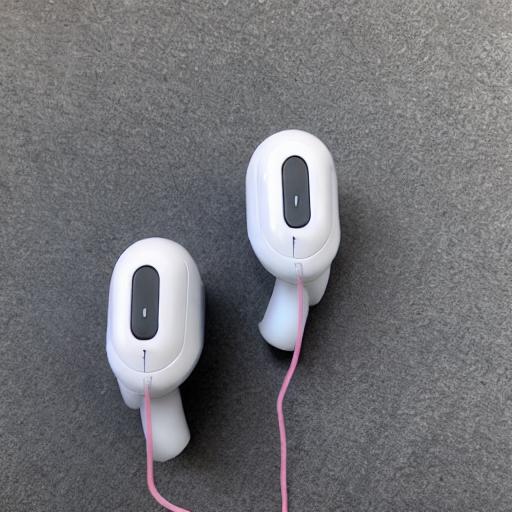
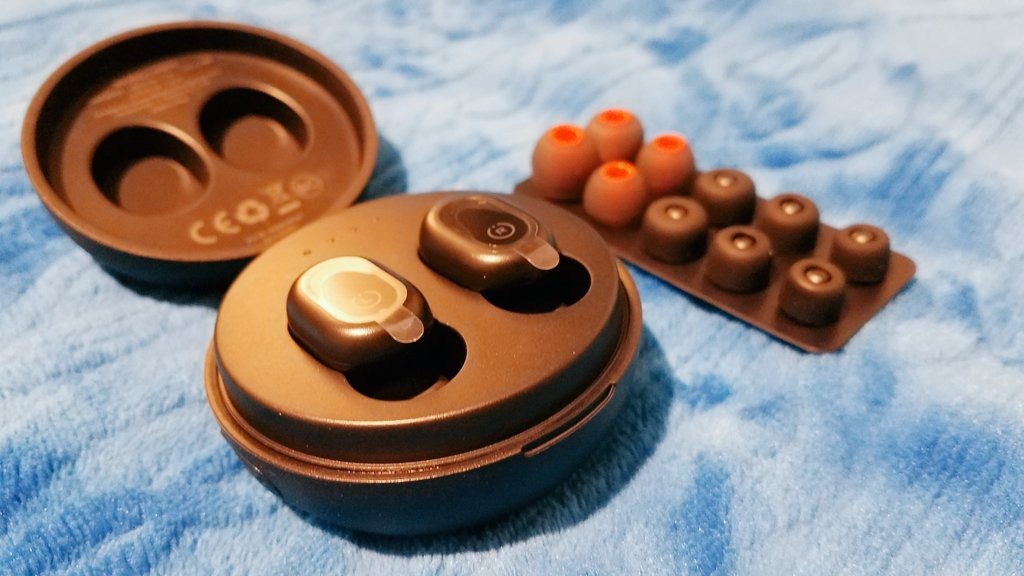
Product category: earbuds
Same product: no